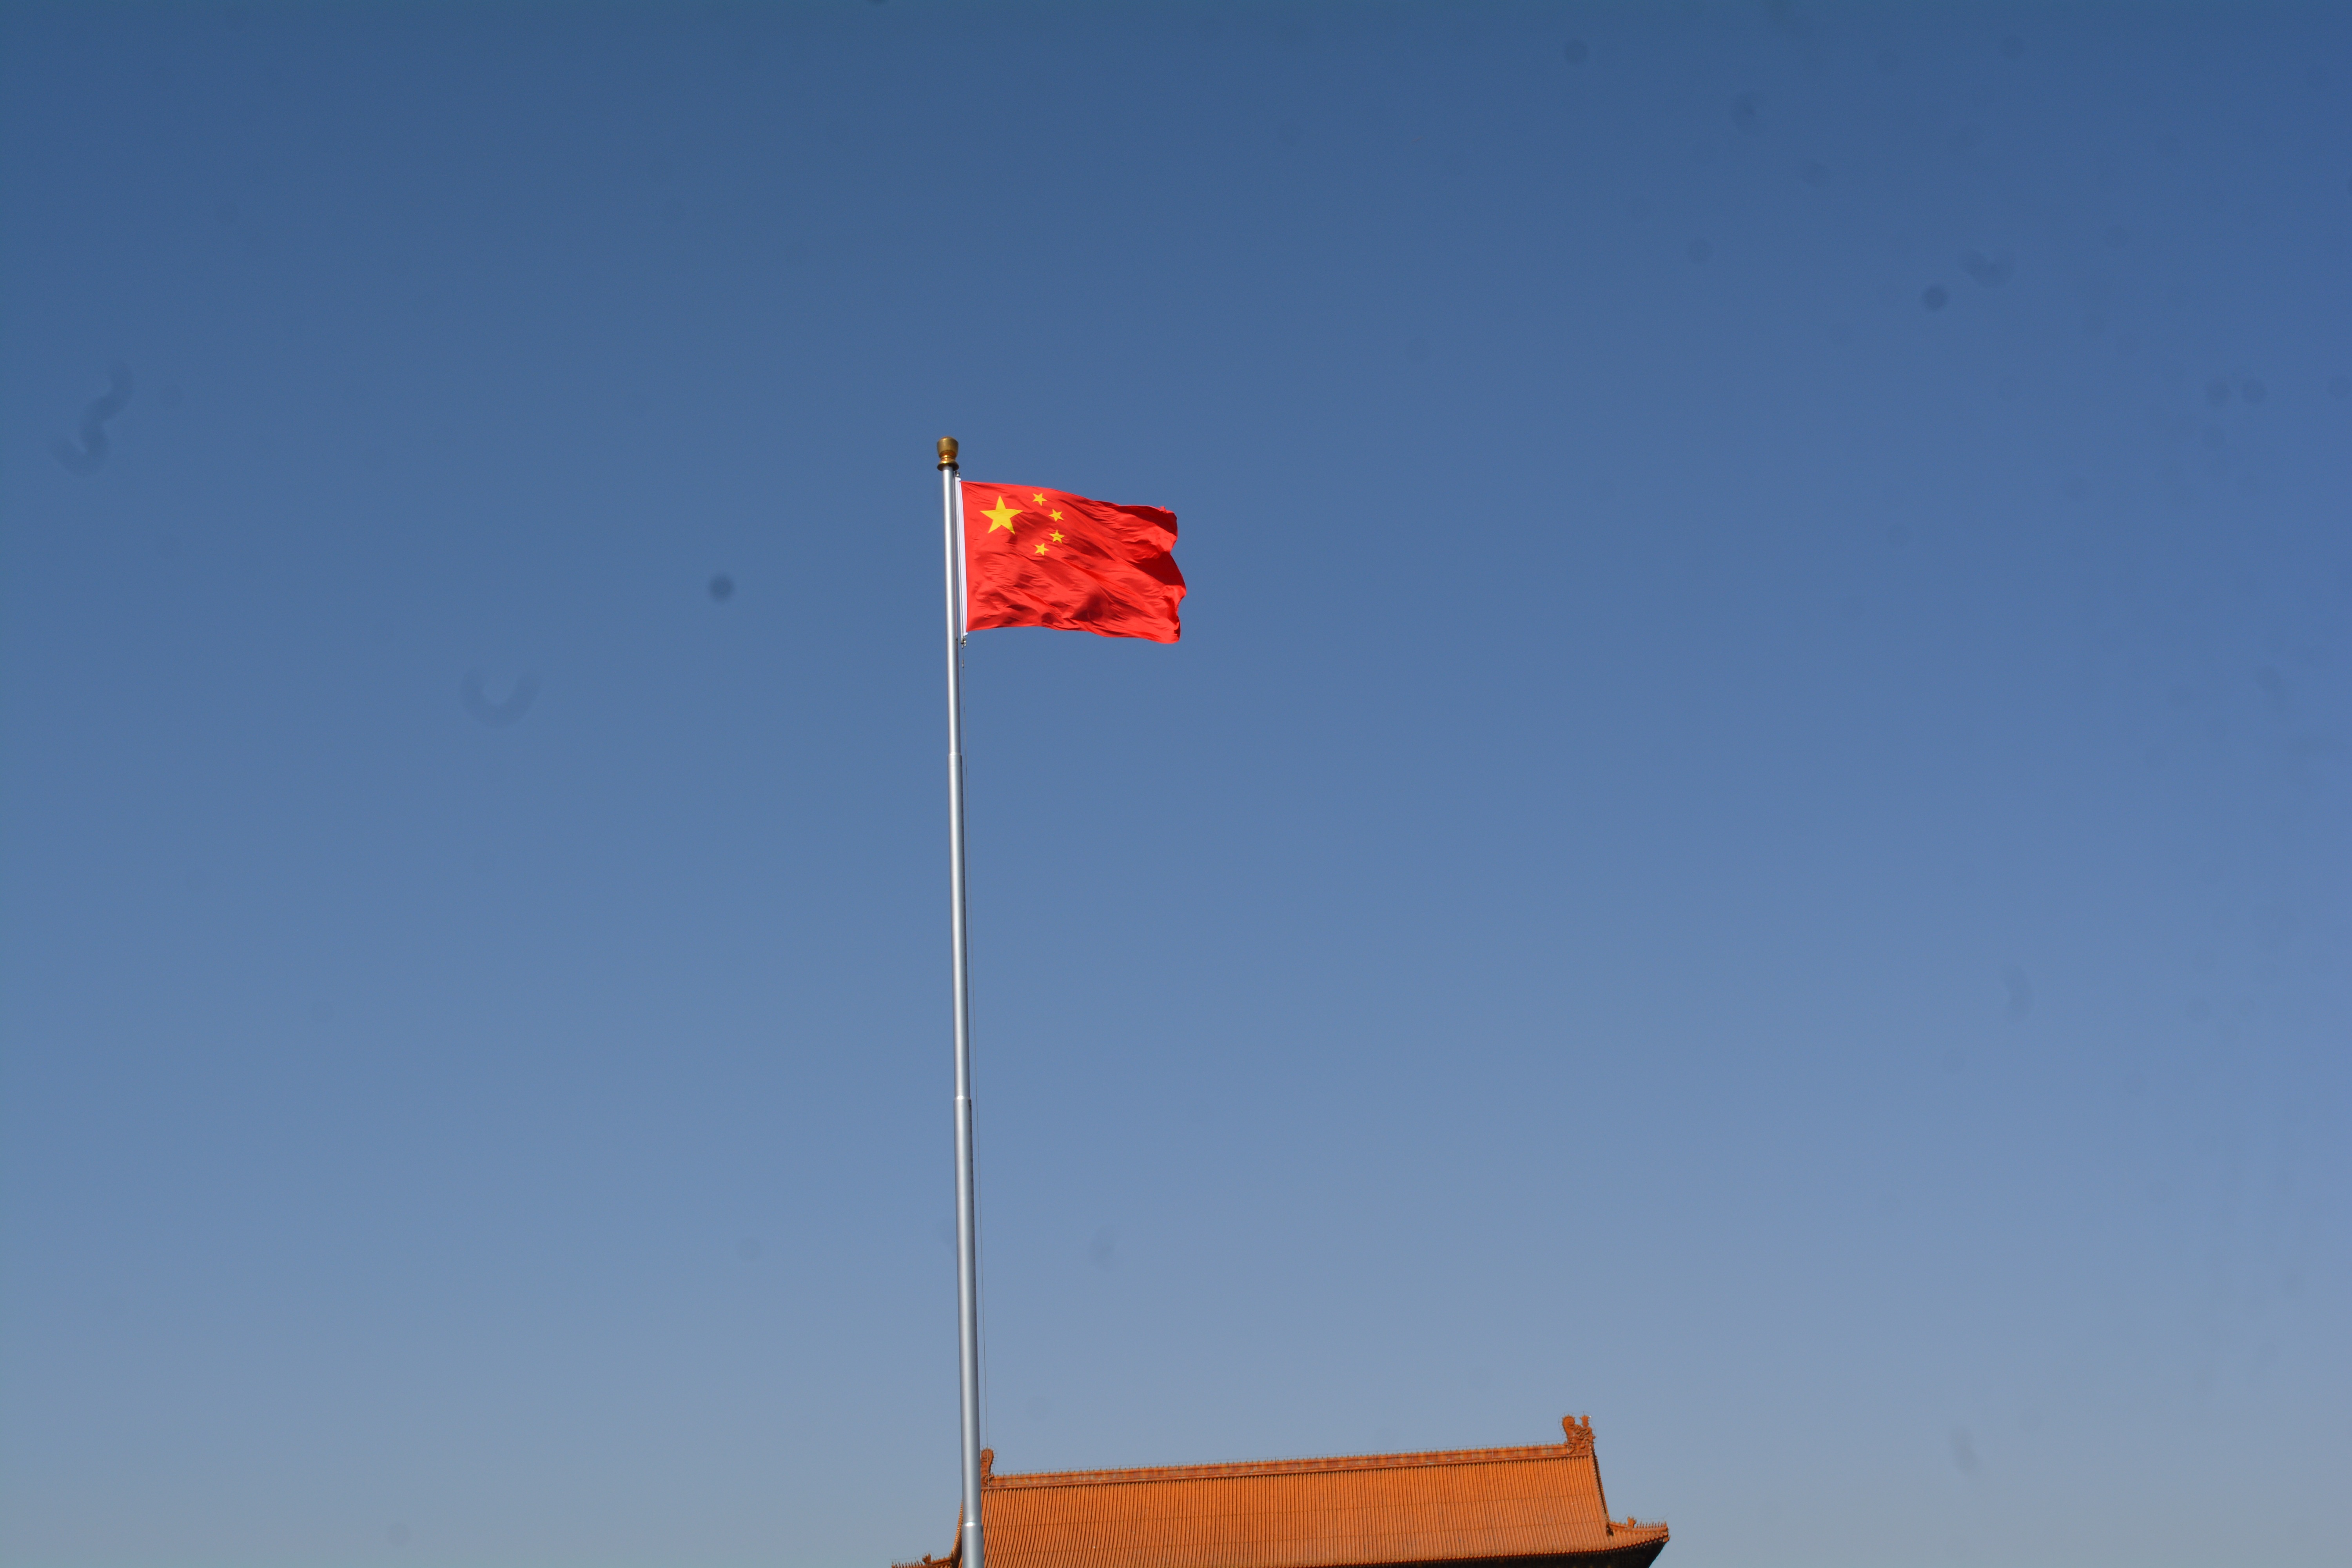
sky, wind, mast, flag, red flag